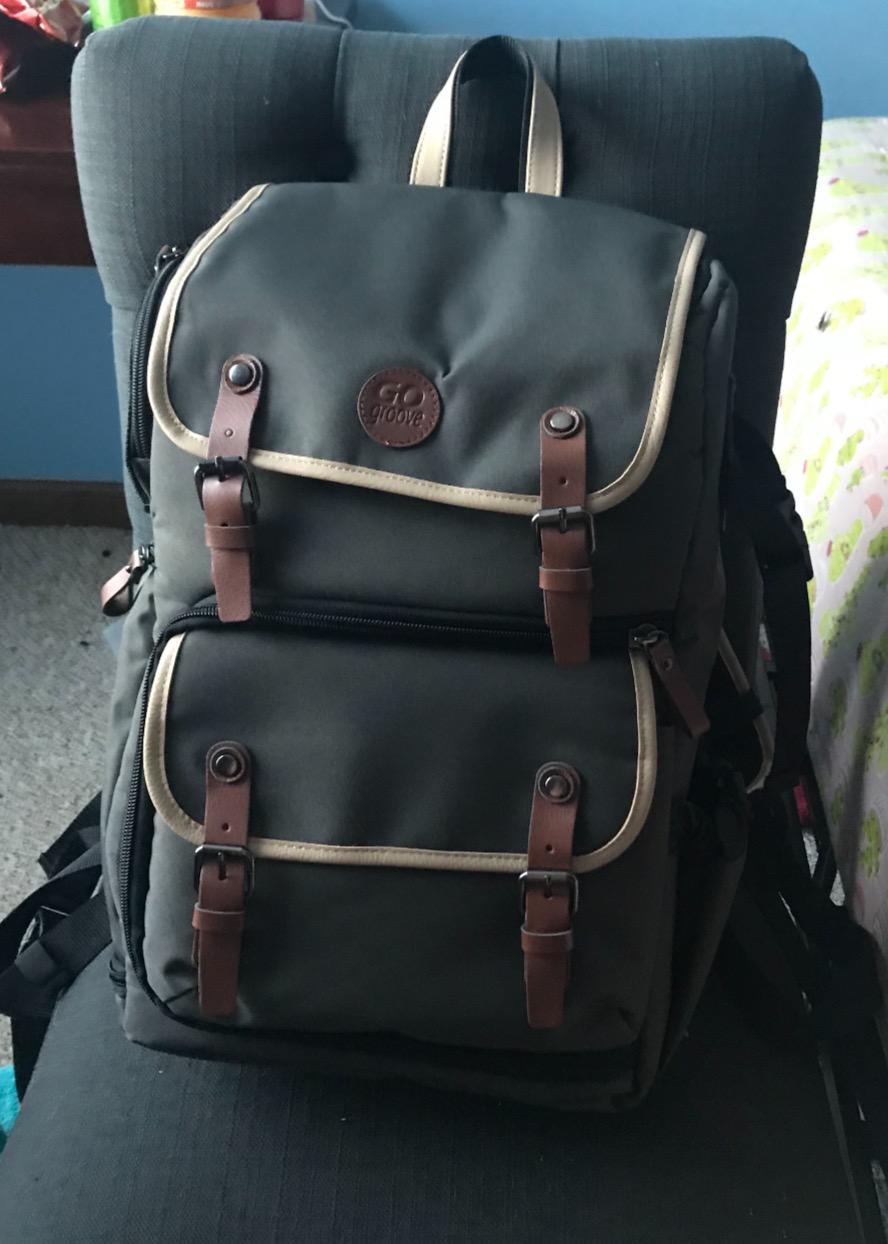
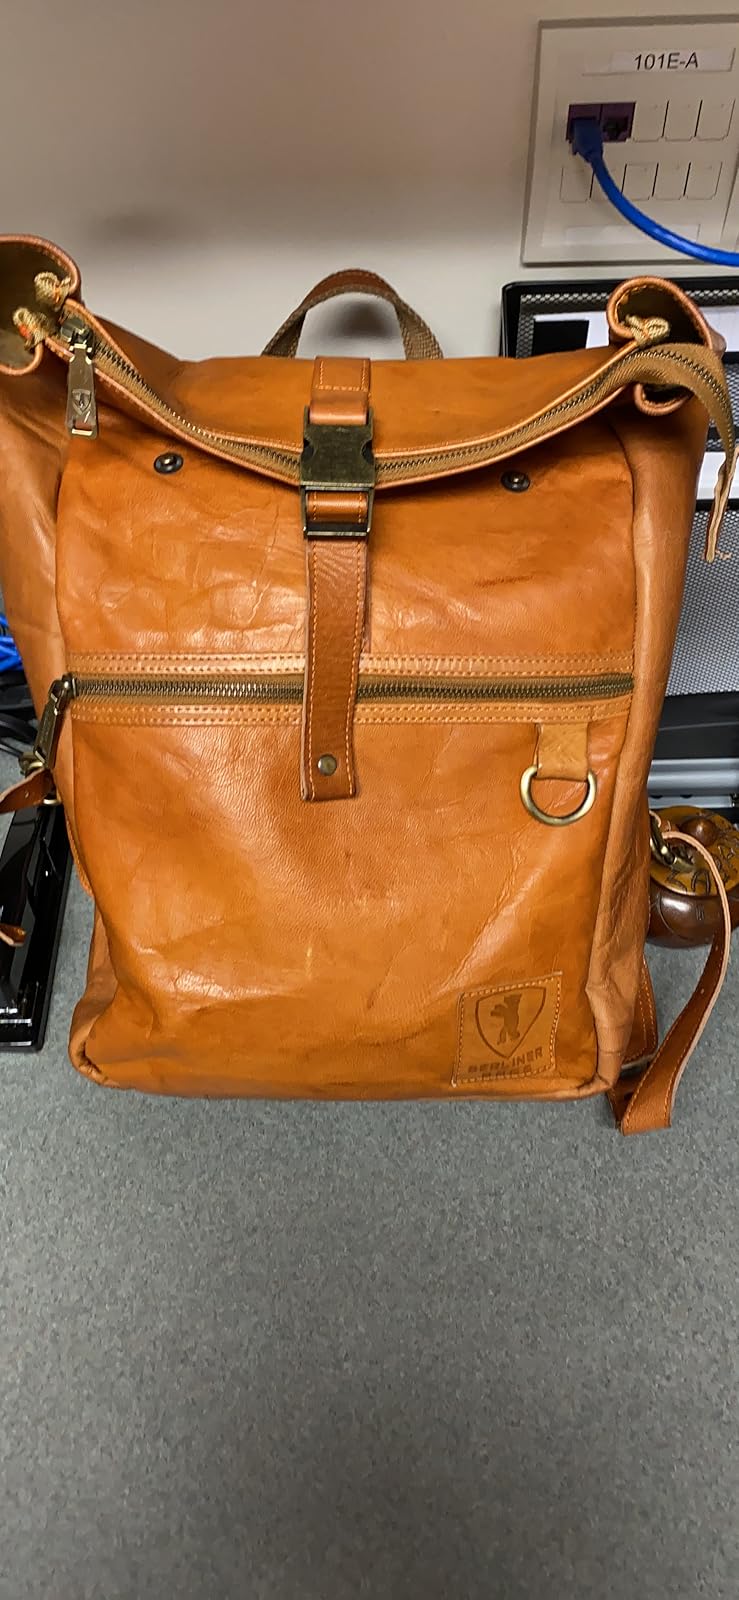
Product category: bag
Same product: no